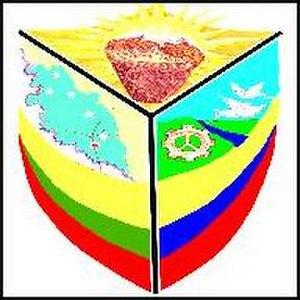
Villa Rica est une municipalité située dans le département de Cauca, en Colombie.